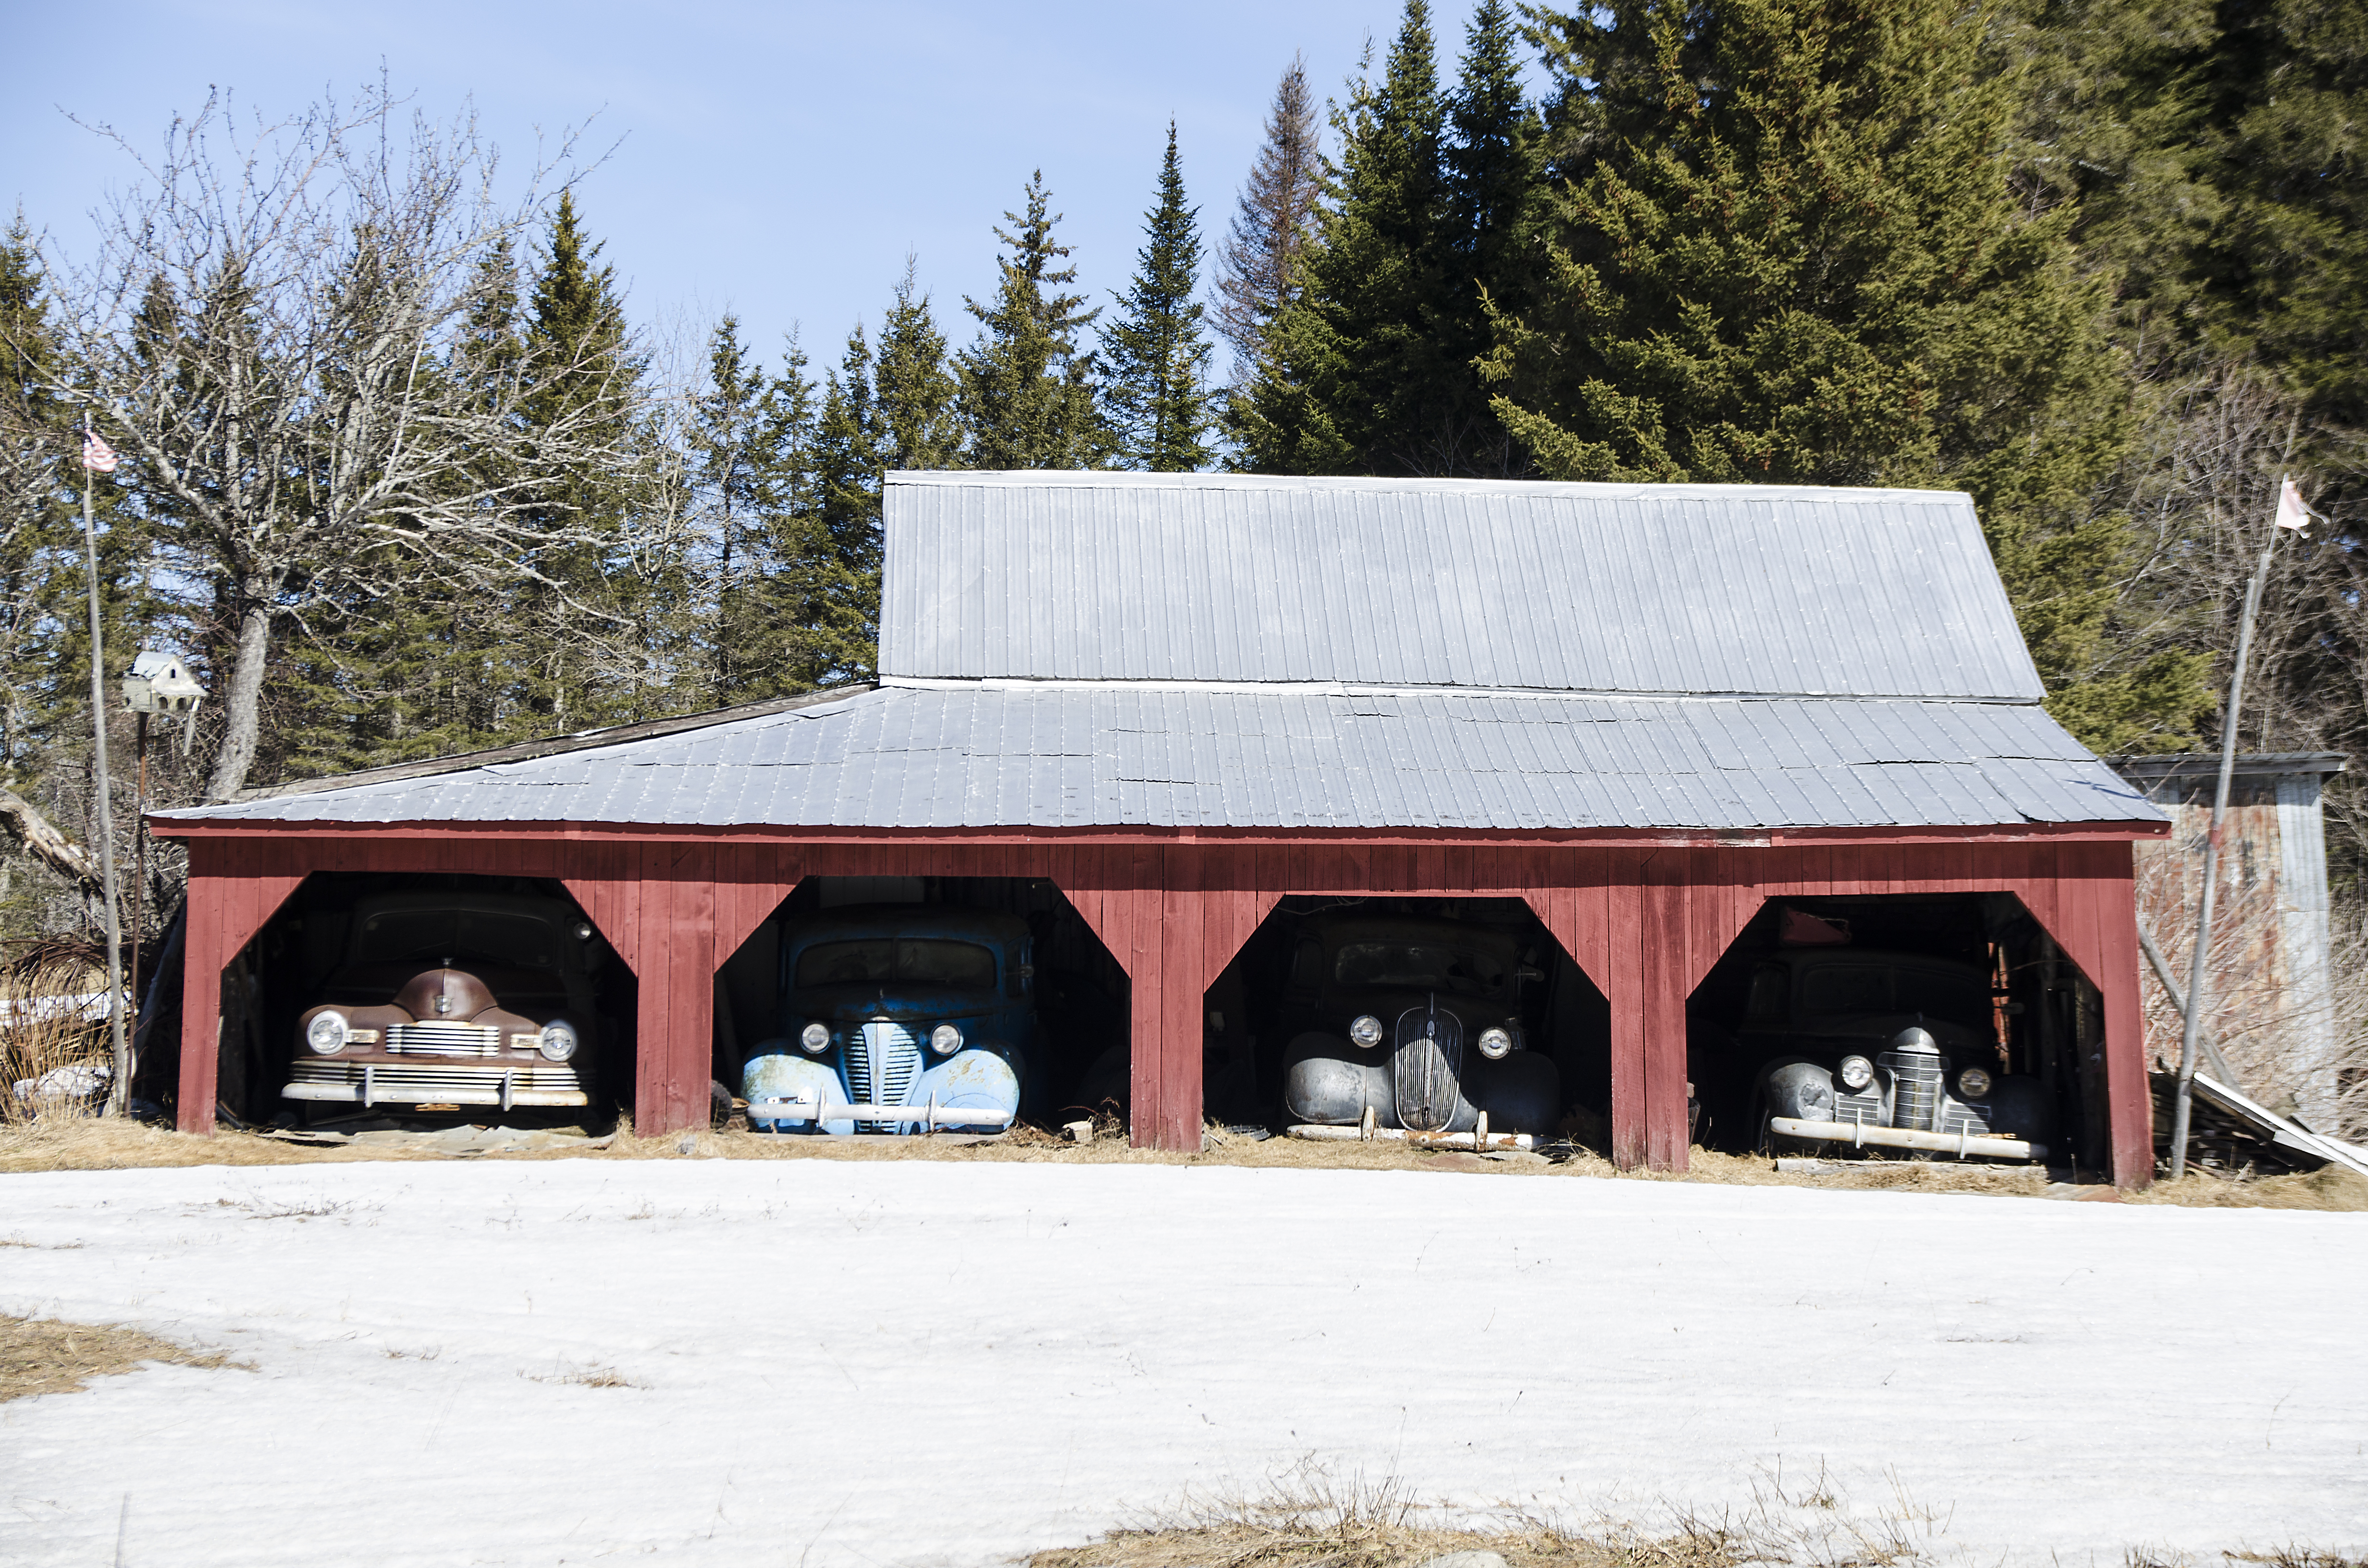
snow, winter, architecture, wood, house, building, barn, home, shack, place of worship, canada, shrine, quebec, log cabin, sherbrooke, divers, various